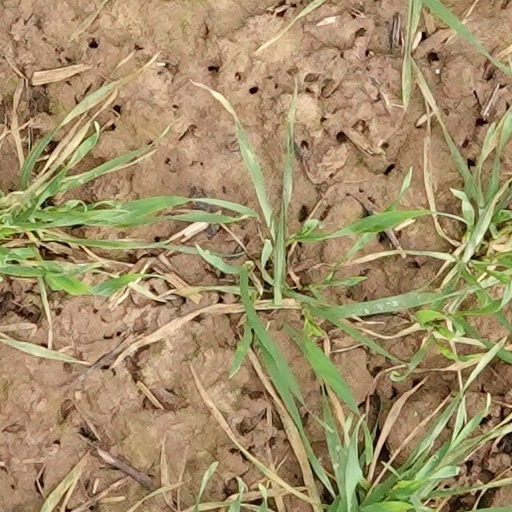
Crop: wheat